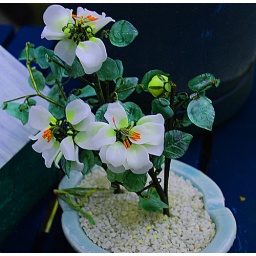
jo's white flower in planter